Santa Bárbara d'Oeste

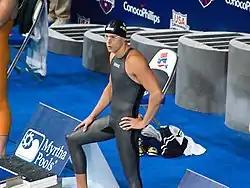
The record-setting swimmer César Cielo was born in Santa Bárbara d'Oeste.

The main football club of the city is the União Barbarense, founded on 22 November 1914. They currently compete in the A1 series of the Campeonato Paulista. Their home stadium is "Stadium Antonio Lins Ribeiro Guimarães" with a capacity of 14,914.